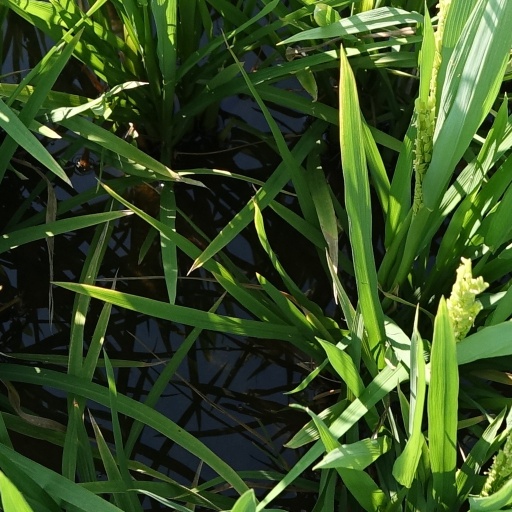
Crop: rice